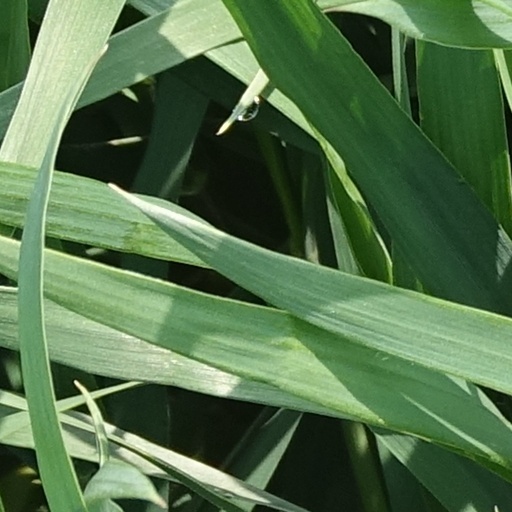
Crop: wheat